Simon House, Mount Eliza

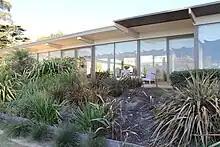
perspective view of outside terrace

Unfortunately, one of the garage have been renovated into a main entrance, also as a living room. Another garage is built right opposite the existing garage. In this approach, it loses the spatial qualities of the house but in turn allows a convenient use to the owner in the house's circulation.